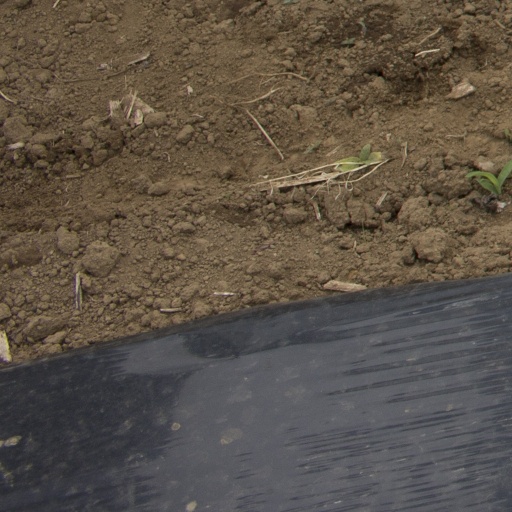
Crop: Jerusalem artichoke